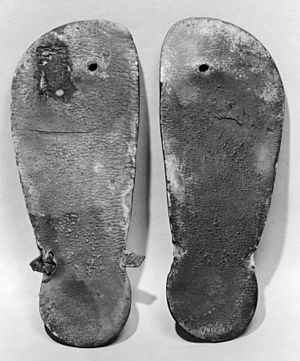
Klipklapper
Et par læderklipklappere fra Det gamle Egypten (ca. 1550–1307 f.Kr.)
Klipklappere er en type letpåtageligt fodtøj, som typisk anvendes om sommeren. De anvendes typisk i uformelle omgivelser, fx til udendørs og på stranden.